Devin Booker

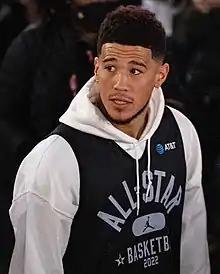
Booker at the 2022 NBA All-Star Game

Devin Armani Booker (born October 30, 1996) is an American professional basketball player for the Phoenix Suns of the National Basketball Association (NBA). He played one season of college basketball for the Kentucky Wildcats, winning SEC Sixth Man of the Year before being drafted 13th overall by the Suns in the first round of the 2015 NBA draft. Booker is a four-time All-Star, a two-time All-NBA member, and is the Suns' all-time leading scorer. He has also won gold medals with the 2020 and 2024 U.S. Olympic teams.